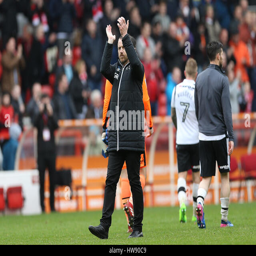
footballer applauds his fans at the end of the match at the city